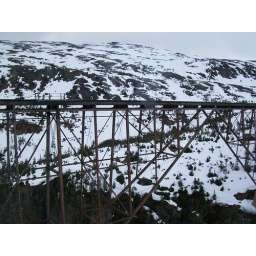
Old railroad bridge in White Horse Pass